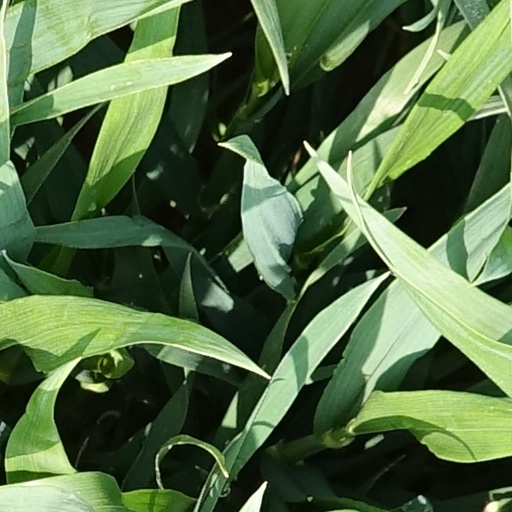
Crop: wheat